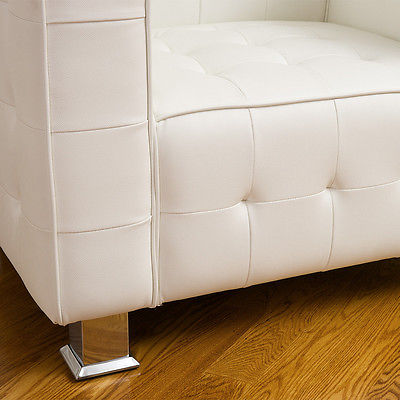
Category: chair